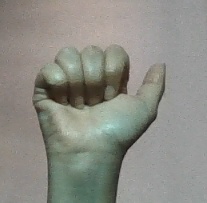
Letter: dhad